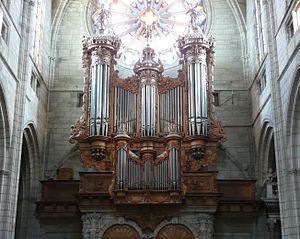
Une des 7 Merveilles Organistiques de l'Hérault
L’Orgue Poncher-Puget de la cathédrale Saint-Nazaire de Béziers dans l’Hérault est l’unique représentant de la facture flamande de la première moitié du XVIIᵉ siècle au sud de la Loire et à l’ouest du Rhône. Il fait partie des « Sept Merveilles Organistiques de l’Hérault » avec les instruments :
Originaire des Ardennes, Jean de Joyeuse est un facteur d'orgues français, de la fin du XVIIᵉ siècle, établi dans le Sud-Ouest de la France où il a introduit les nouveautés de la facture d'orgues parisienne.
La cathédrale Saint-Nazaire et Saint-Celse est une église de style gothique située à Béziers dans le département français de l'Hérault et la région Occitanie. La cathédrale est édifiée dans la partie ouest de l’ancienne ville médiévale, sur un large promontoire qui domine la plaine de l’Orb au même niveau que le Lycée Henri-IV; l'ensemble étant bâti sur les contreforts des anciens remparts de la cité héraultaise. Le point de vue permet d'embrasser du regard la plaine du Languedoc et ses villages alentour jusqu'aux massifs de la montagne noire, du Caroux et des Pyrénées se profilant à l'horizon.
Cet article recense les orgues protégés aux monuments historiques en Languedoc-Roussillon, France.